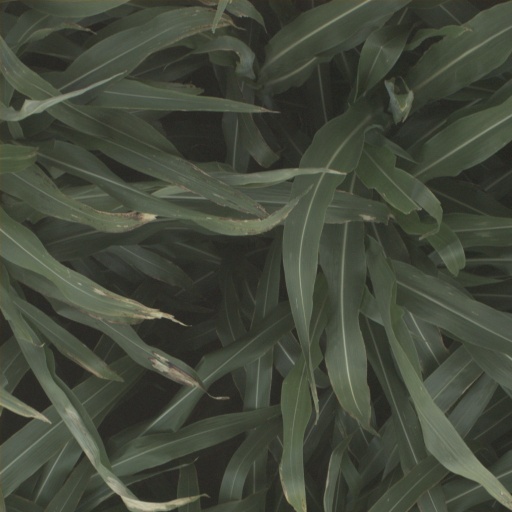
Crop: sorghum